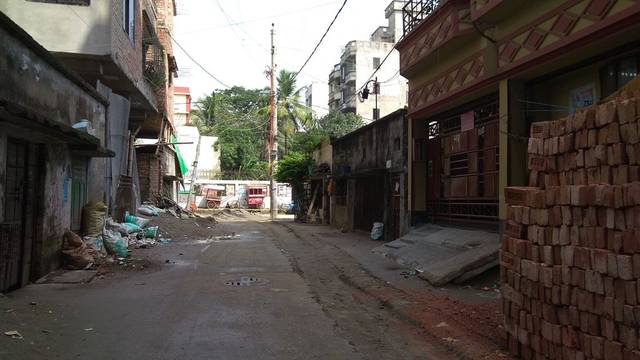
Region: Bangladesh
Coordinates: 23.807, 90.381